Salem Academy

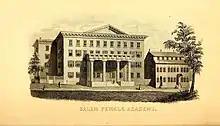
Salem Female Academy Catalogs (1854-1872)(page 172)

Each fall the school year officially begins at Opening Chapel. The ceremony involves faculty and staff sharing personal messages and the Dean of Students reading letters from alumnae with well wishes and advice for current students. Alumnae from classes as far back as 1930 attend and are recognized by the current students.